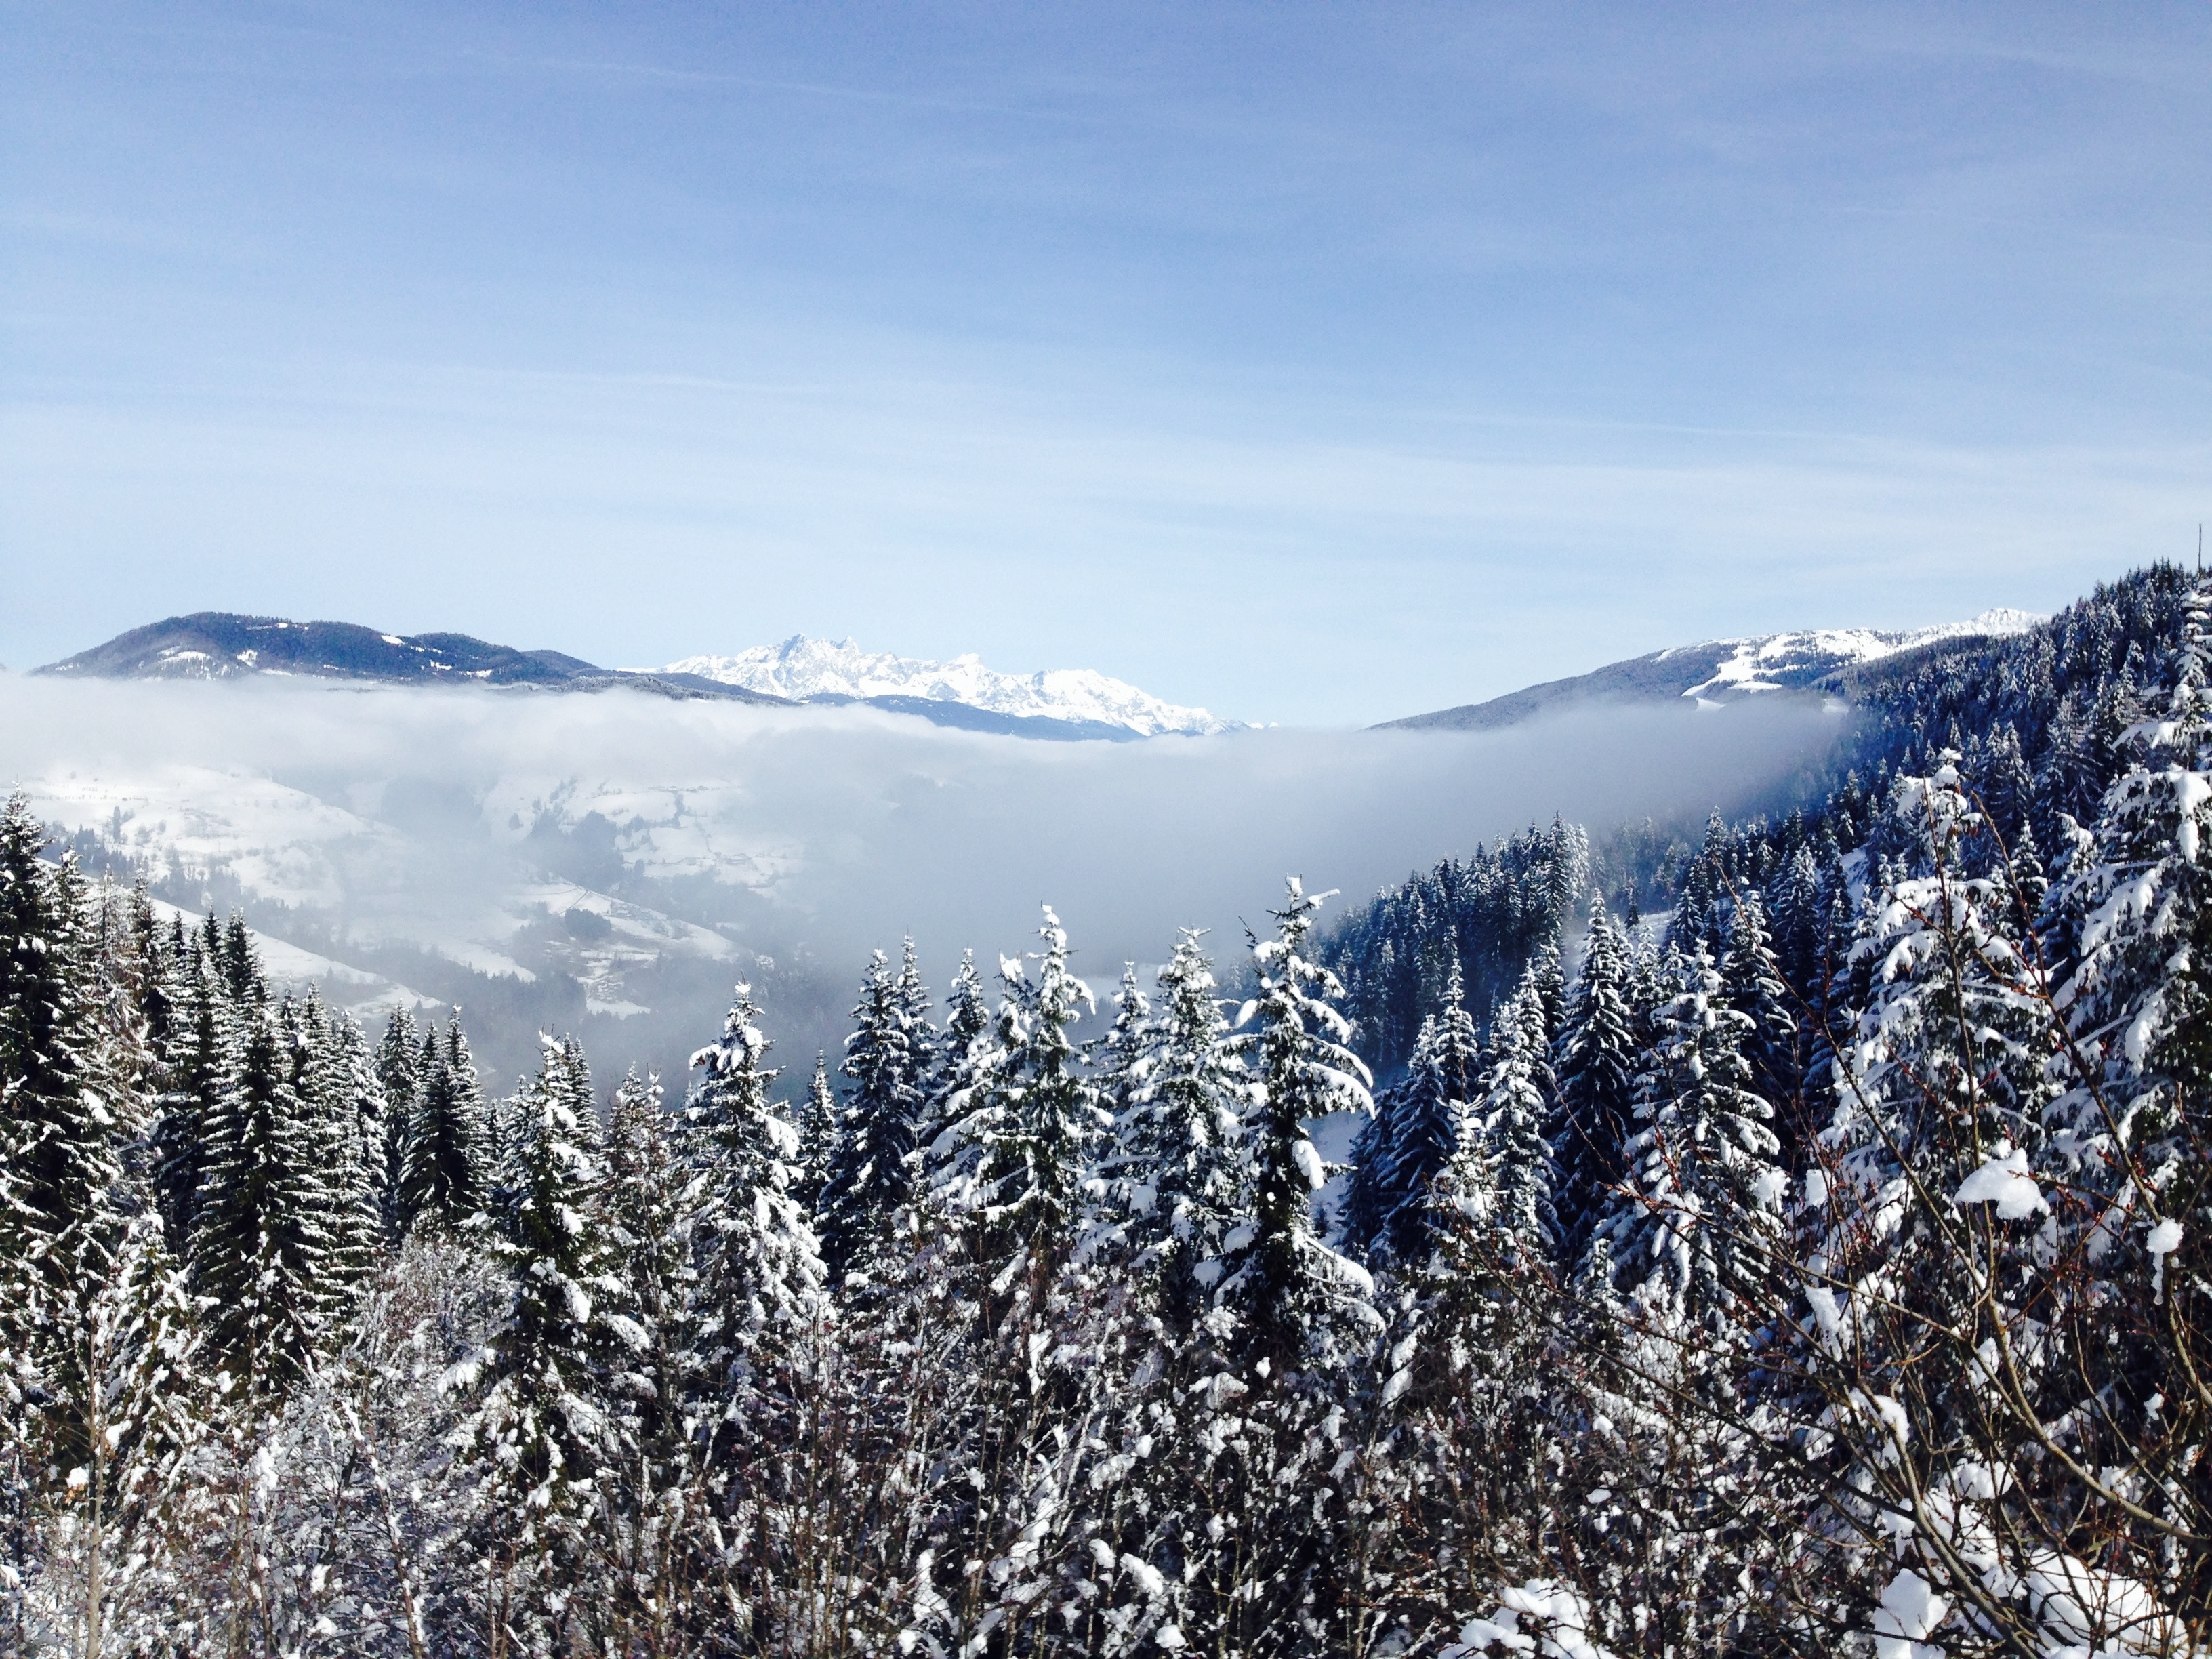
landscape, tree, nature, forest, wilderness, mountain, snow, winter, mountain range, weather, season, ridge, summit, alps, plateau, landform, mountain pass, geographical feature, mountainous landforms